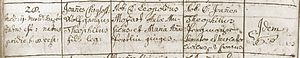
Wolfgang Amadeus Mozart / Biografi / Barndom (1756-1772) / Vidunderbarn
Dåbsindførsel fra 28. januar 1756.
Wolfgang Amadeus Mozart var en Salzburger komponist. Han er almindeligt anerkendt som en af de største komponister af klassisk musik. Han er en af wienerklassikkens mestre og en af de mest populære komponister nogensinde.